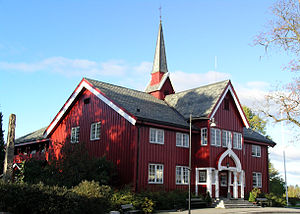
Jessheim
Herredshuset blev byget færdigt i 1901 og var lokalet til Ullensaker kommuneadministration frem til 1967.
Jessheim er et byområde og administrationscenter i Ullensaker kommune i Viken i Norge. Byområdet havde 14.632 indbyggere per 1. januar 2009, og ligger omtrent ni kilometer sydøst for Oslo lufthavn, Gardermoen. Rådhuset til Ullensaker kommune og Ullensaker Kulturhus ligger i Jessheim.